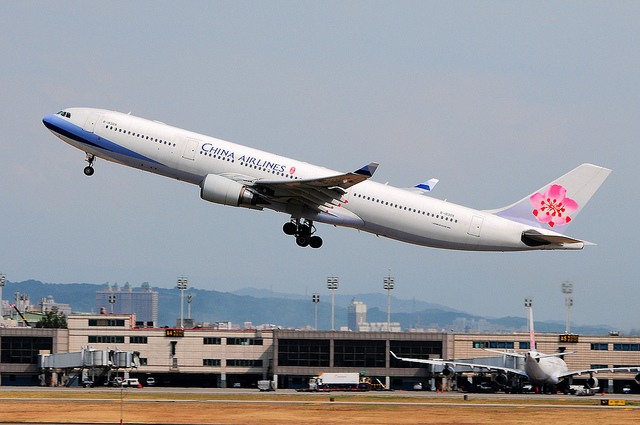
A large commercial aircraft taking off from an airport.